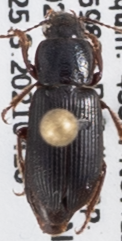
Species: Dicheirus piceus
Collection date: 2021-04-28
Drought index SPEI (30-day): -1.85
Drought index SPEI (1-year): -1.69
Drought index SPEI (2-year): -1.69